New York metropolitan area

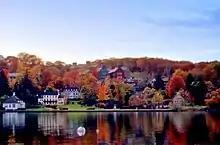
Cold Spring Harbor Laboratory on the North Shore of Long Island, an internationally renowned biomedical research facility and home to eight scientists awarded the Nobel Prize in Physiology or Medicine

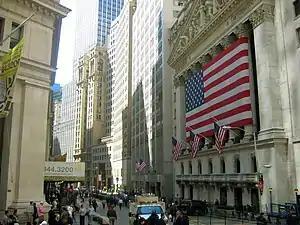
NYSE on Wall Street, the world's largest stock market by total market capitalization of listed companies.

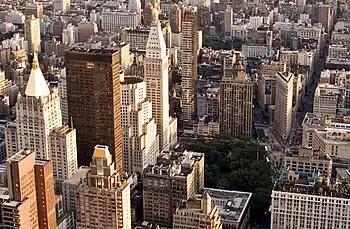
Manhattan's Flatiron District was the cradle of Silicon Alley, now metonymous for the New York metropolitan region's high tech sector, which has since expanded beyond the area.

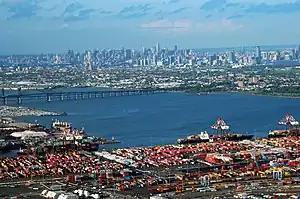
Port Newark–Elizabeth Marine Terminal on Newark Bay is the busiest container terminal on the East Coast of the United States.

As of the 2010 Census, the metropolitan area had a population of 22,085,649. The population density was 1,865 per square mile. The racial markup was 51.7% White (non-Latino), 21.7% Latino, 15.3% African-American, 9.0% Asian-American, 0.16% Native American and Alaskan Native, 0.03% Pacific Islands American, 0.5% Other, and 1.6% Multiracial.